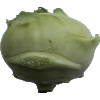
Label: Kohlrabi 1